Hani Zurob

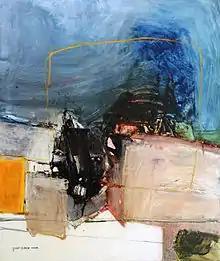
Hani Zurob's "Projections #10" (2008), Acrylic, Oil, Pigments and Tar on Canvas, 120 x 100 cm

"Barrage" is a body of work made immediately after Zurob discovered that he would not be allowed to return home and would need to live in exile in Paris. As Boullata explained, "While he had been intermittently feeling torn between figurative and abstract modes of expression, this time, he was absolutely certain that no painting language could express the intensity and immediacy of his anguish more forcefully than a painterly mode of abstraction for which free-flowing gestural brushstrokes might organically embody the emotional torrents of the day."